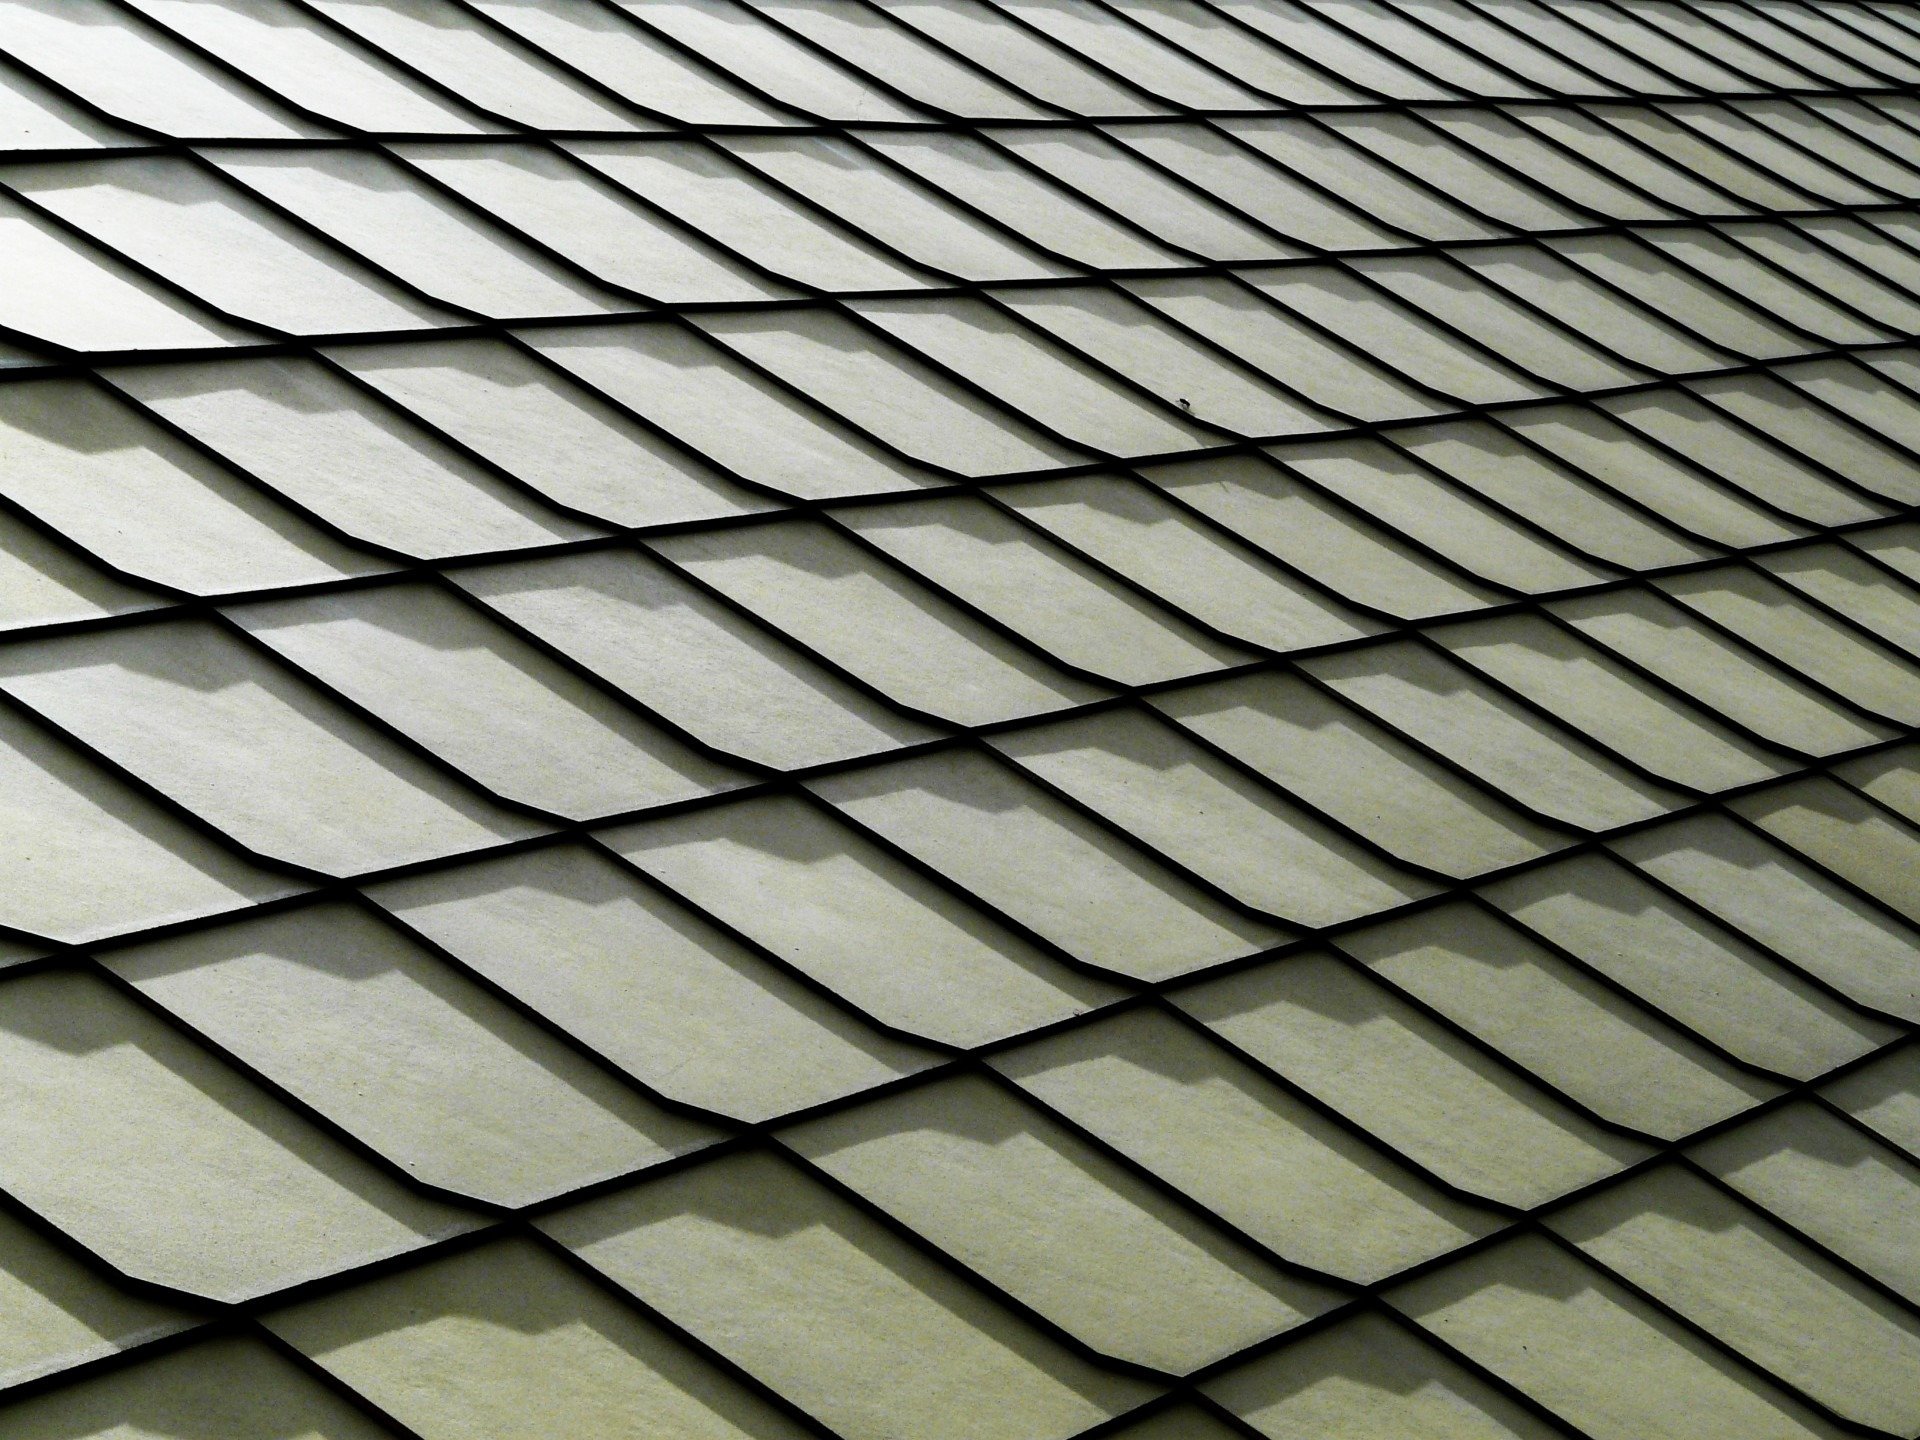
abstract, floor, roof, wall, line, facade, gray, material, grey, background, symmetry, tiles, shape, flooring, daylighting, outdoor structure